German-American Petroleum Company

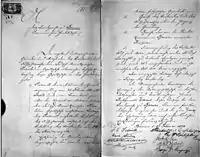
Founding document of the German-American Petroleum Society 1890

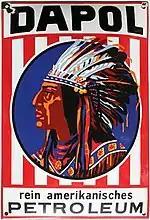
Dapol sign

On 25 February 1890 a joint venture between the German industrialists Franz Ernst Schütte, and and the American industrialist John D. Rockefeller was agreed in the German city of Bremen to create a subsidiary of Standard Oil that would operate as a petroleum business in Germany.